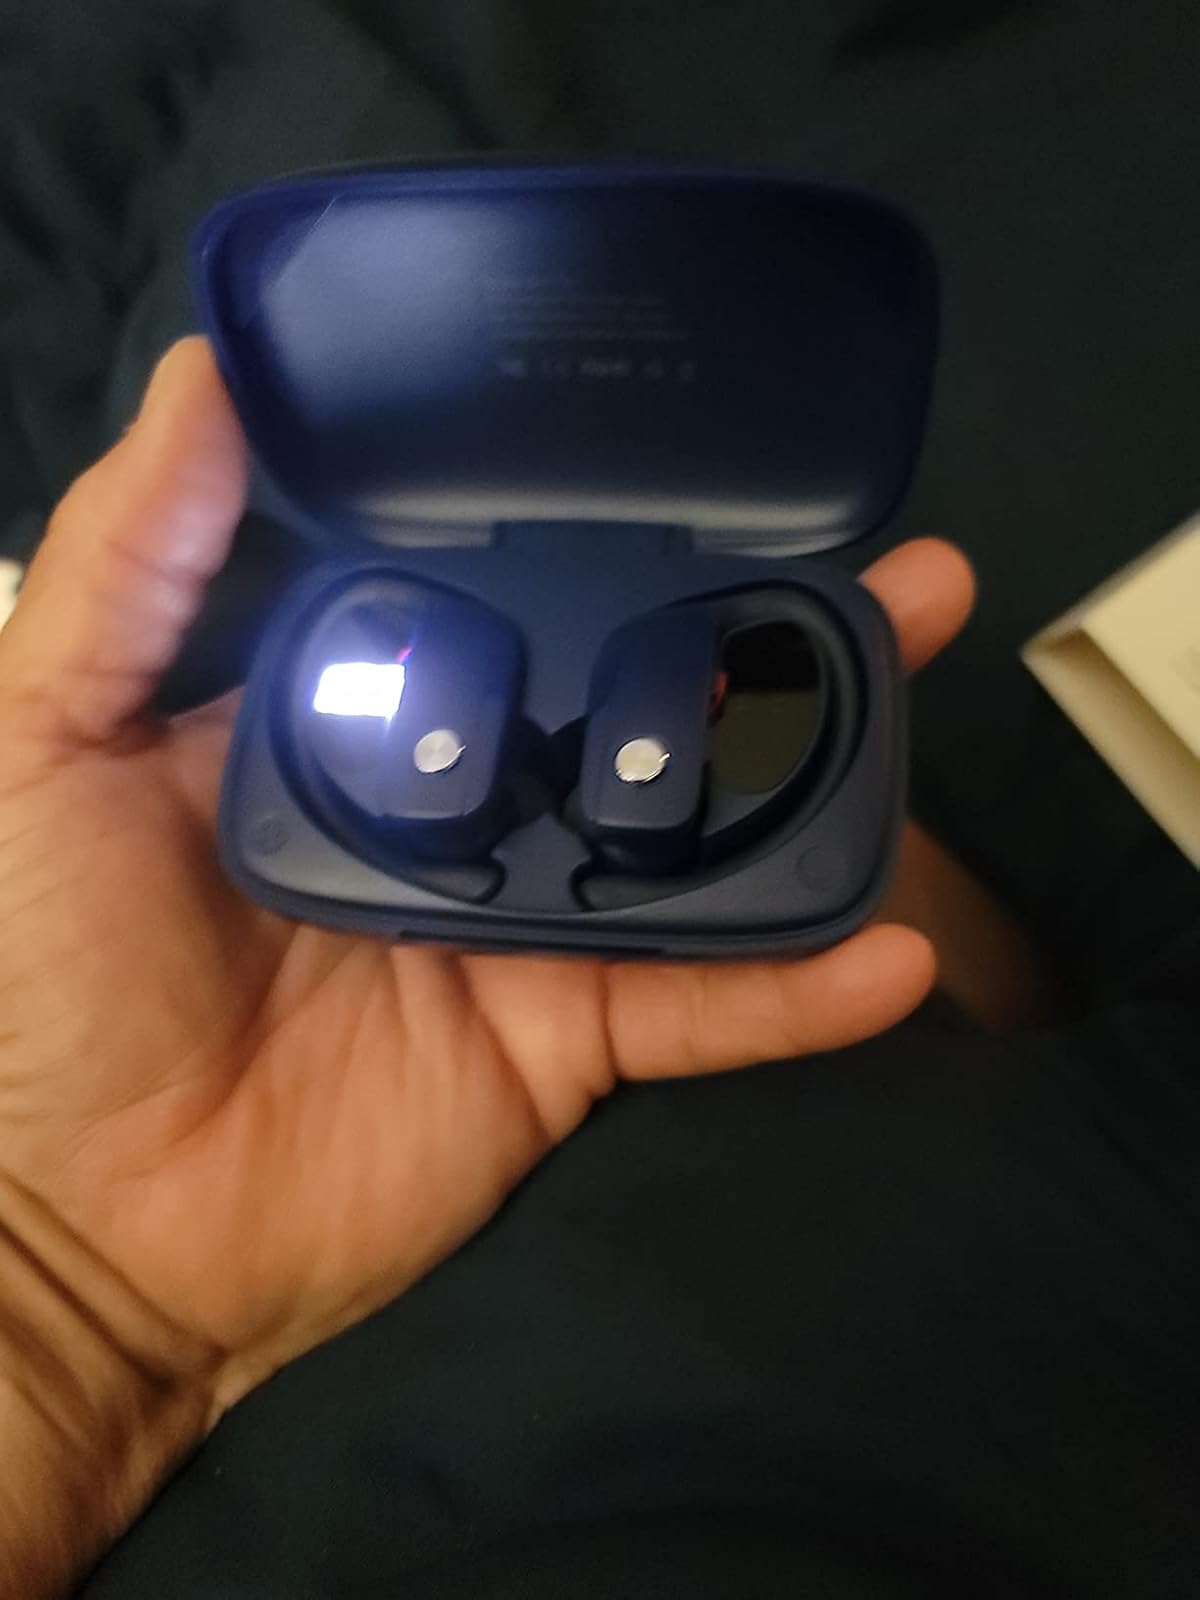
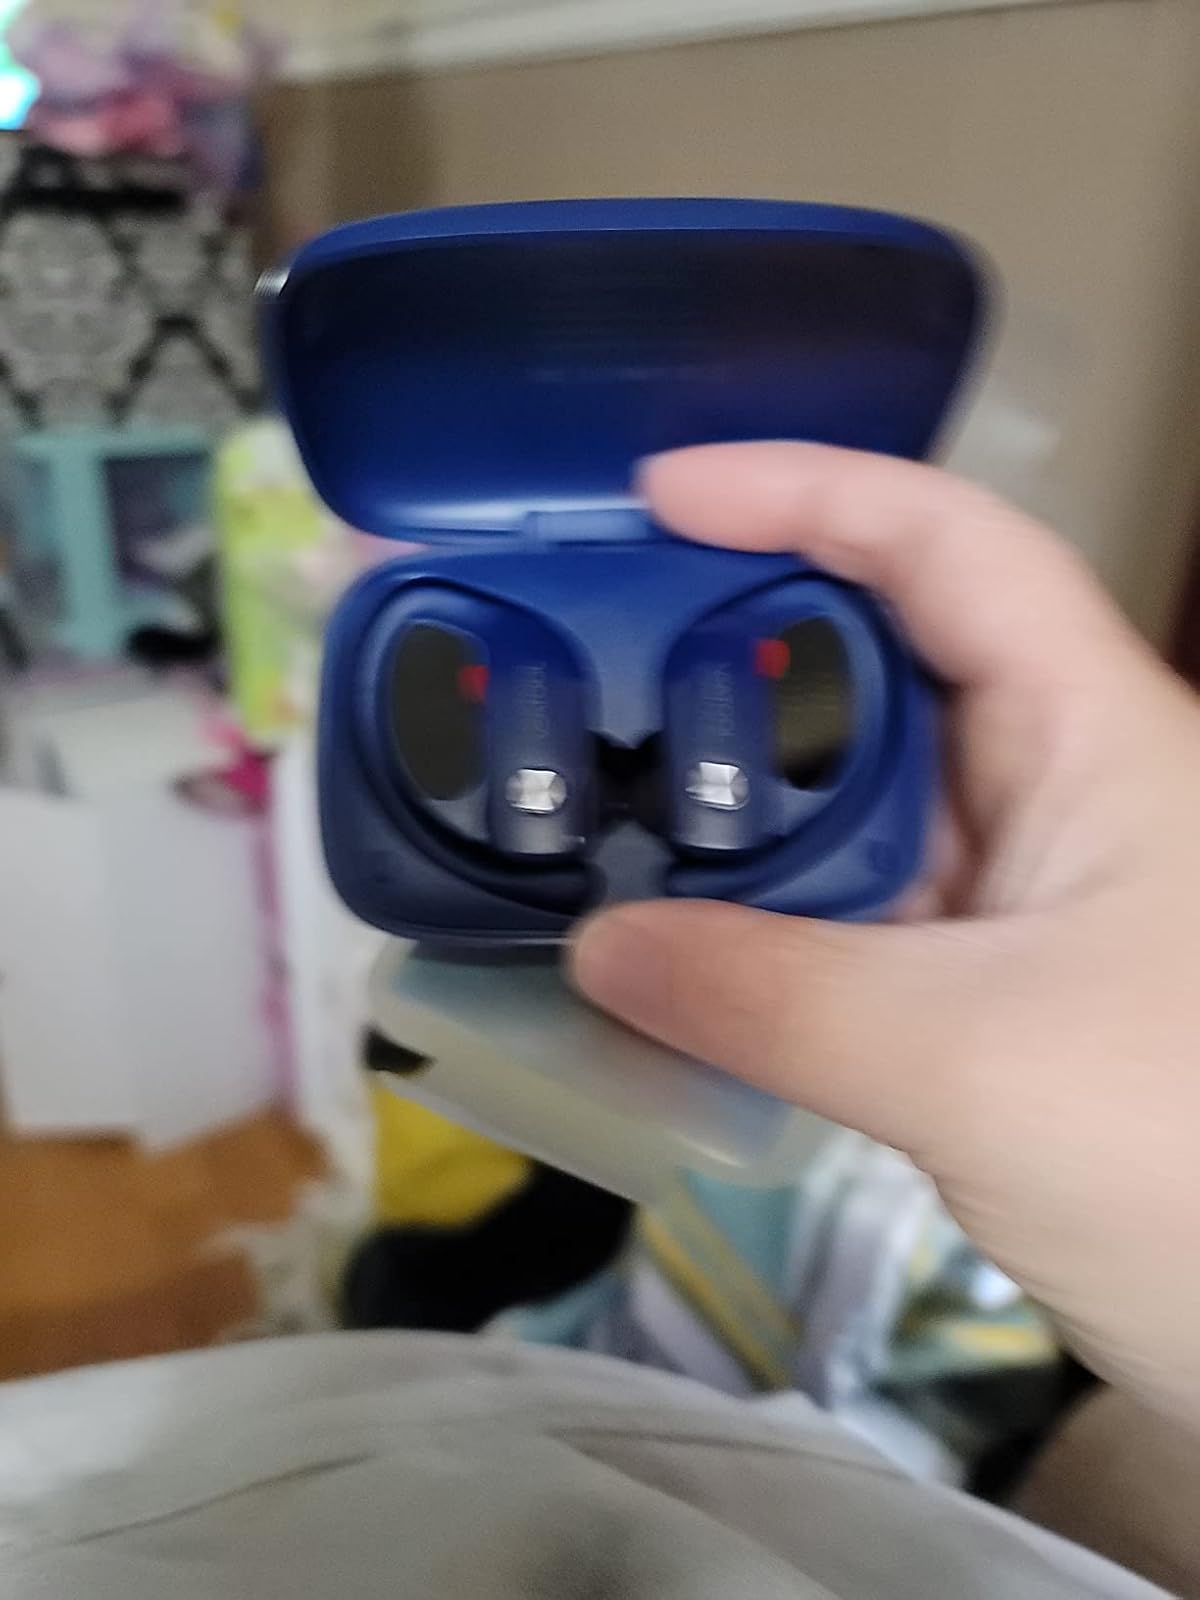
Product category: earbuds
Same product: yes